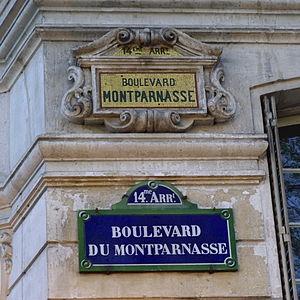
Le boulevard du Montparnasse est un boulevard de Paris qui se situe à la limite des 6ᵉ, 14ᵉ et 15ᵉ arrondissements de Paris.